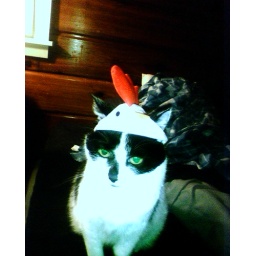
Lulu in her chicken hat from Target!